Ohm (crater)

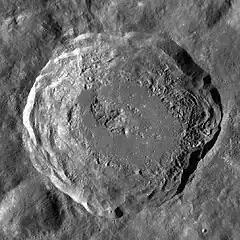
LRO WAC image

Ohm is a lunar impact crater that is located on the far side of the Moon. It lies to the south of the crater Comrie, and the satellite crater Comrie K is attached to Ohm's northeastern rim. To the northwest is the larger Shternberg, and to the southwest is Kamerlingh Onnes.